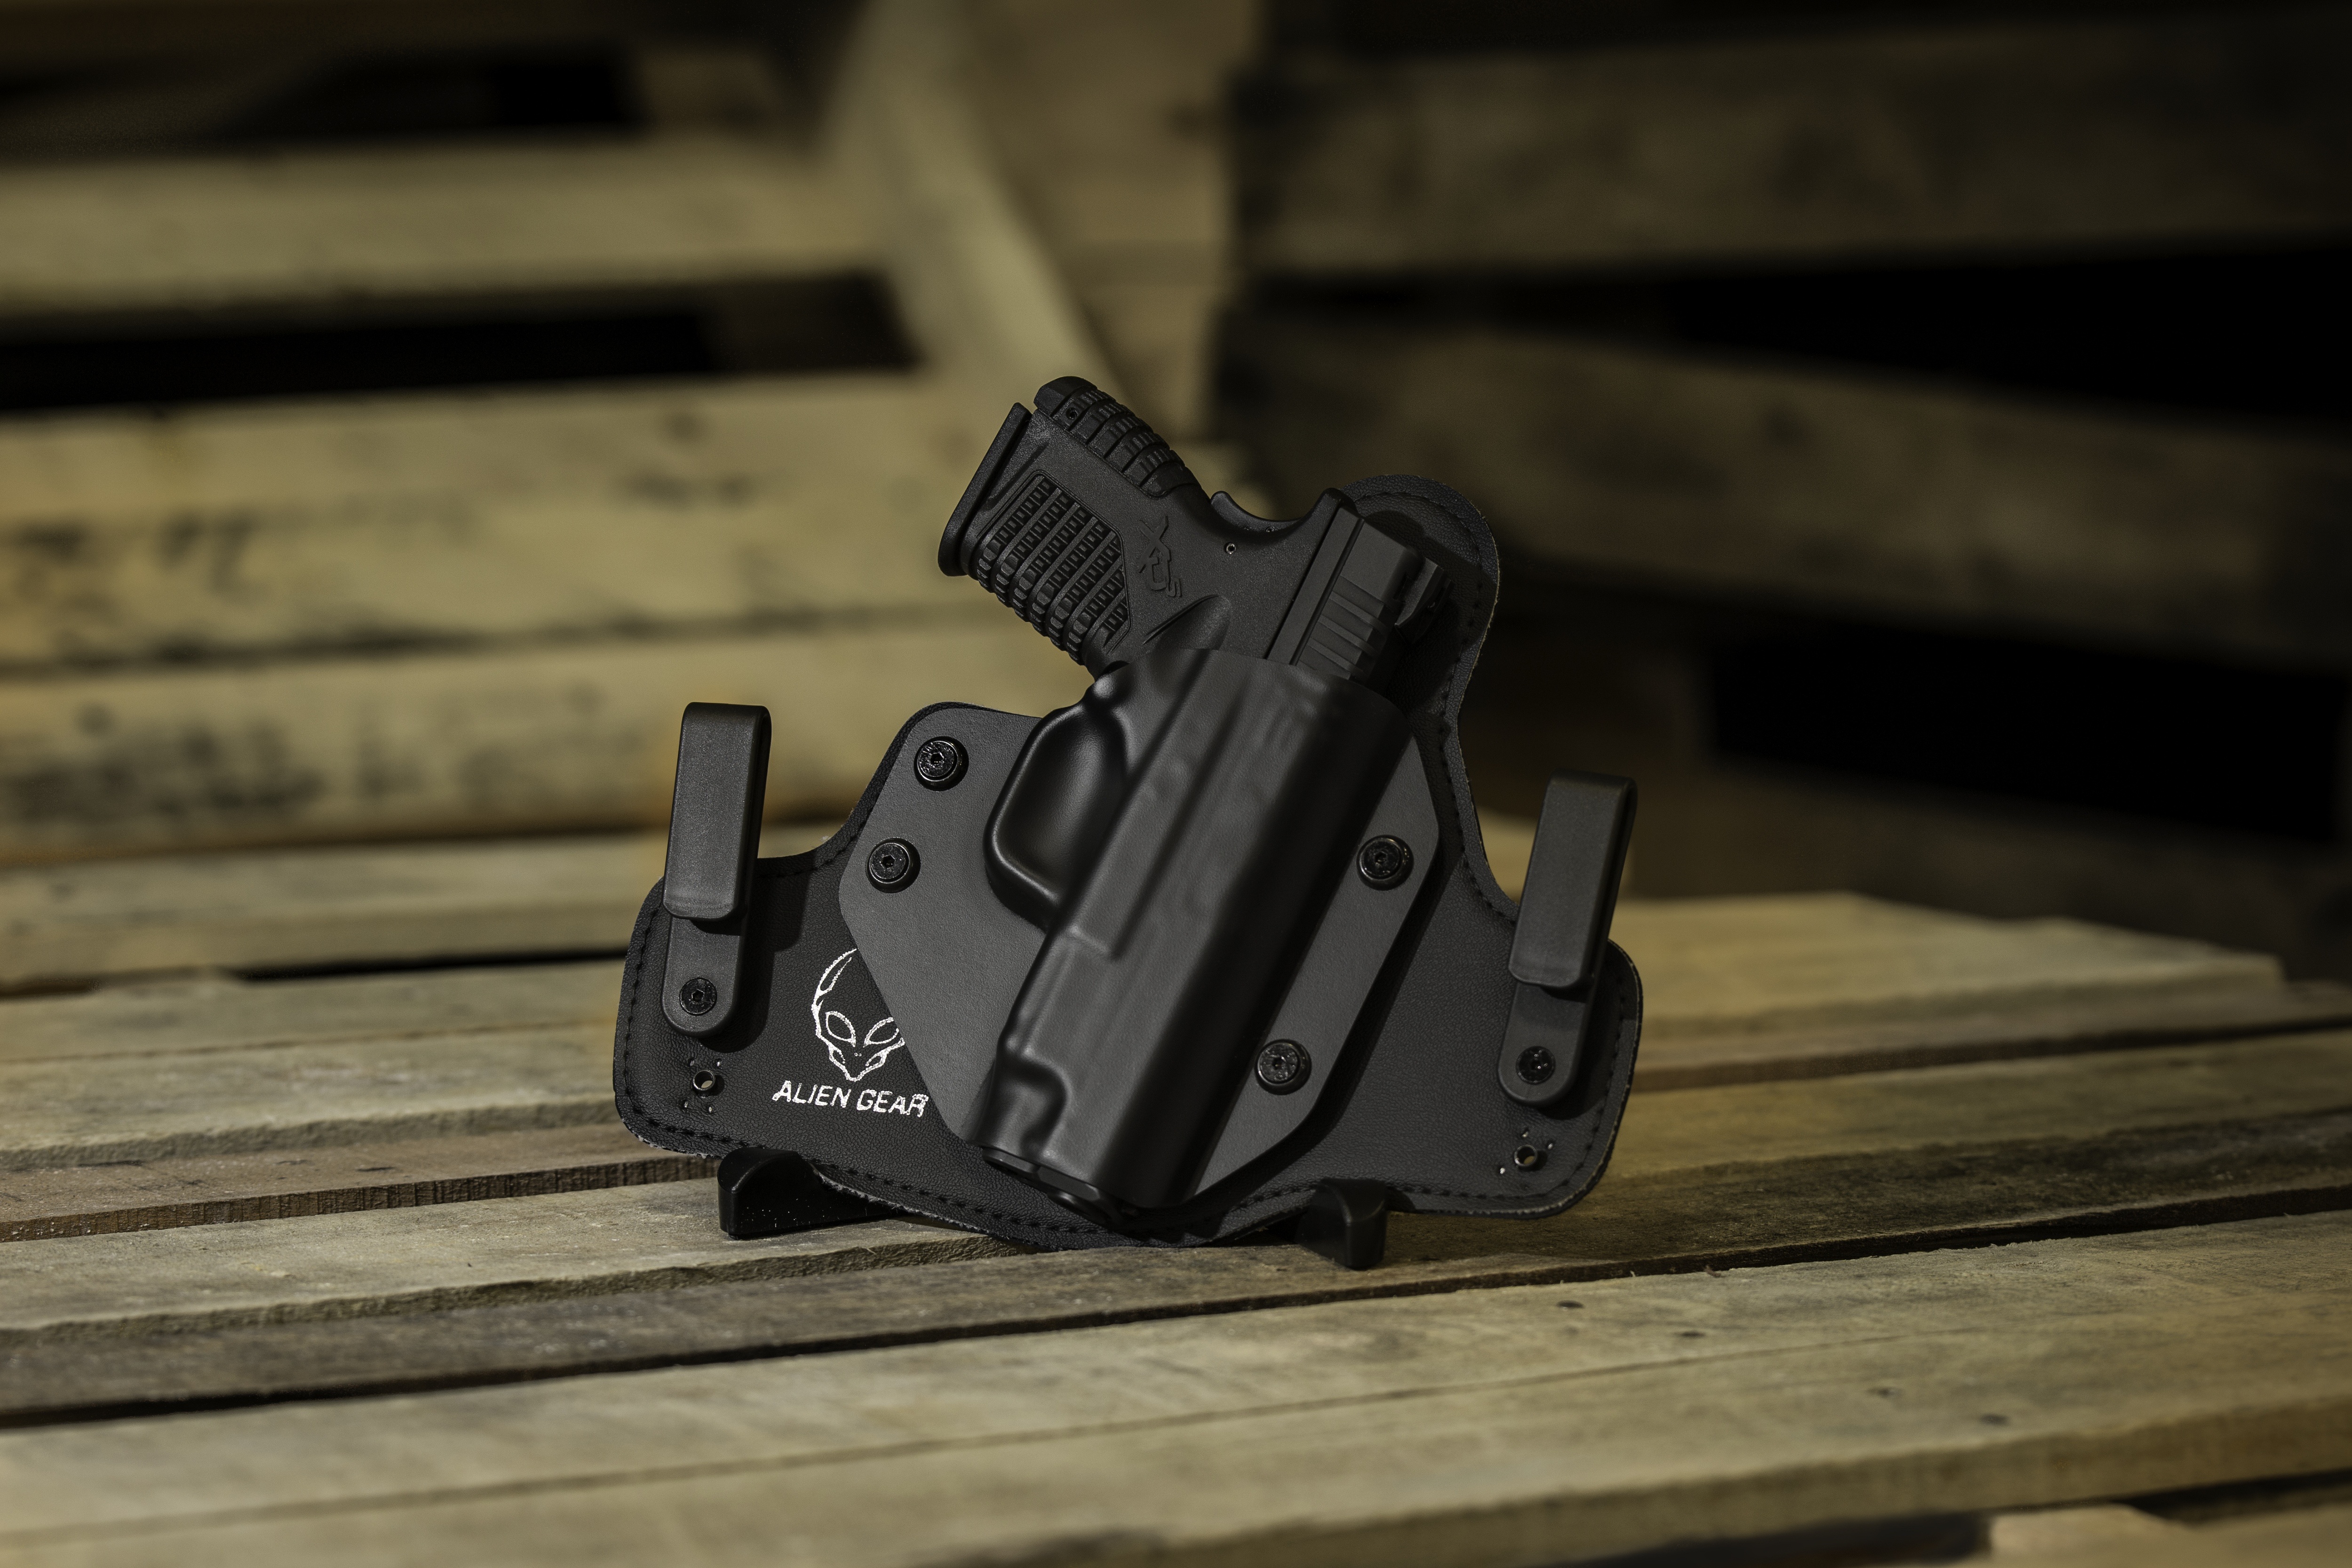
wood, black, weapon, reflex camera, safety, gun, ammunition, pallet, protection, pistol, handgun, revolver, firearm, trigger, holster, concealed carry, single lens reflex camera, gun accessory, iwb, owb, conceal carry